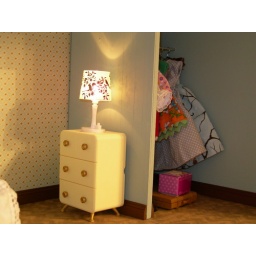
You can see the beadboard wall I made pretty good in this one. I hope to finish this bedroom soon.